Prince (musician)

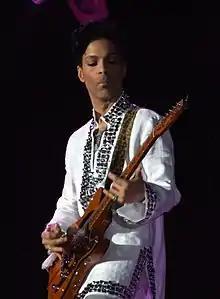
Prince at the Coachella Festival in 2008

In 1986, his album "Parade" reached No. 3 on the "Billboard" 200 and No. 2 on the R&B charts. The first single, "Kiss", with the video choreographed by Louis Falco, reached No. 1 on the "Billboard" Hot 100. (The song was originally written for a side project called Mazarati.) In the same year, the song "Manic Monday", written by Prince and recorded by the Bangles, reached No. 2 on the Hot 100 chart. The album "Parade" served as the soundtrack for Prince's second film, "Under the Cherry Moon" (1986). Prince directed and starred in the movie, which also featured Kristin Scott Thomas. Although the "Parade" album went platinum and sold two million copies, the film "Under the Cherry Moon" received a Golden Raspberry Award for Worst Picture (tied with "Howard the Duck"), and Prince received Golden Raspberry Awards for Worst Director, Worst Actor, and Worst Original Song (for the song "Love or Money"). Some critics later re-evaluated "Under the Cherry Moon" after Prince's death and declared it a cult classic, comparing it to films such as "8½", "Casablanca" and "It Happened One Night".